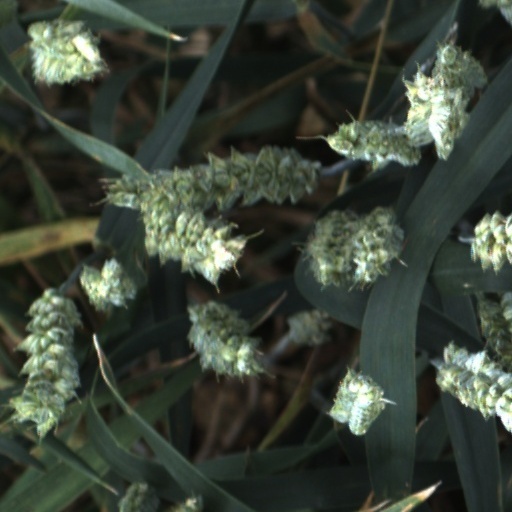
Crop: wheat